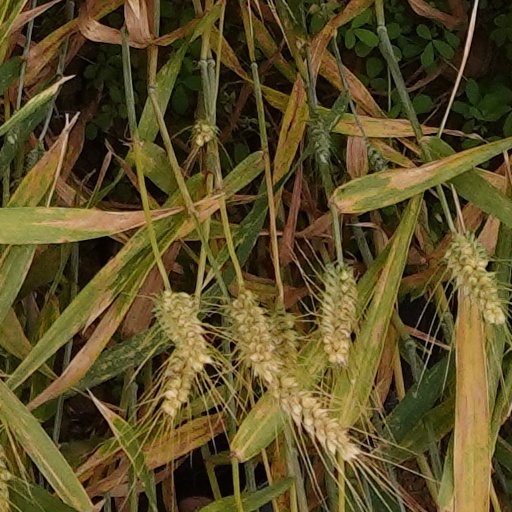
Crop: wheat